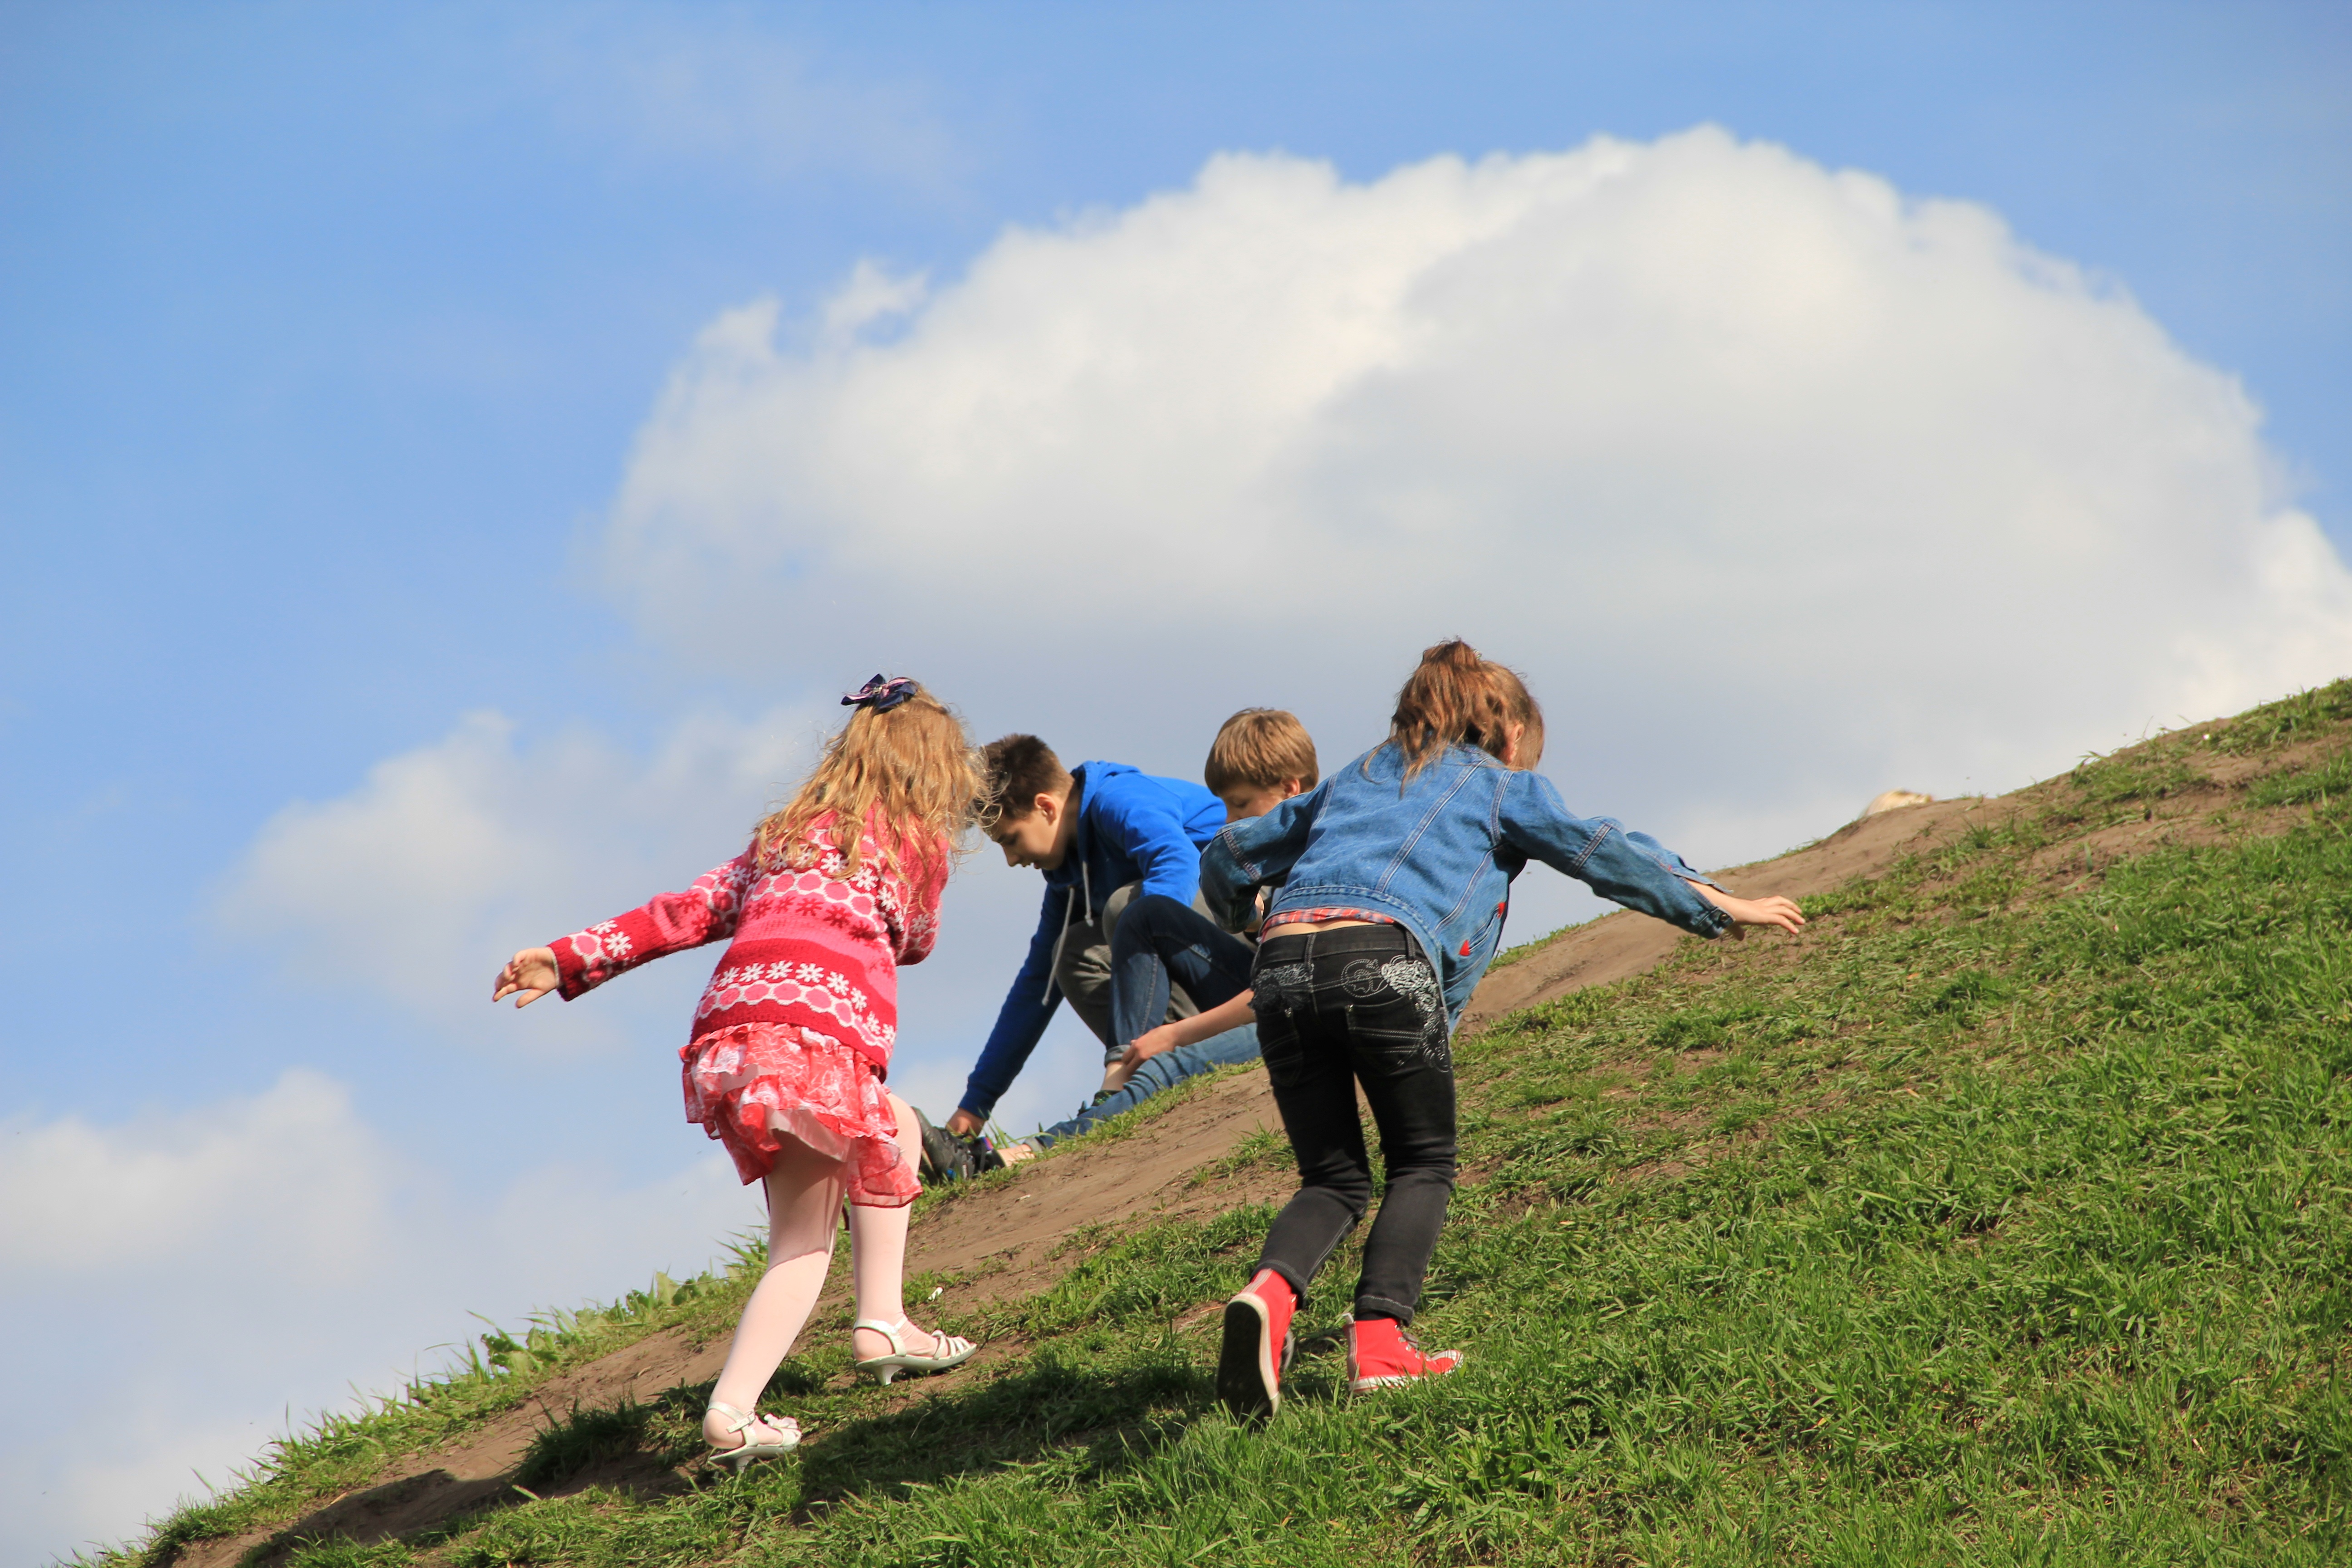
walking, mountain, cloud, people, adventure, childhood, kids, friends, happiness, sports, joy, small child